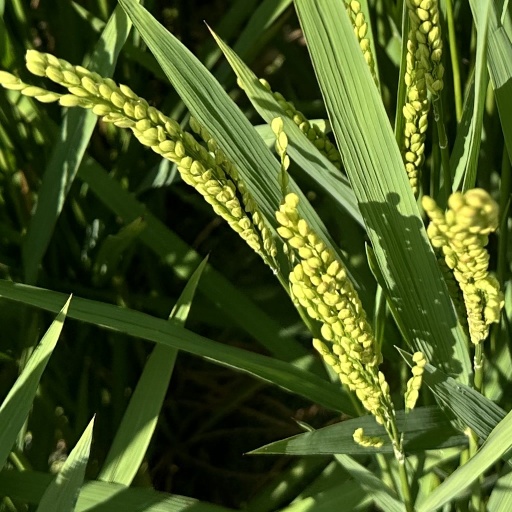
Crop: rice